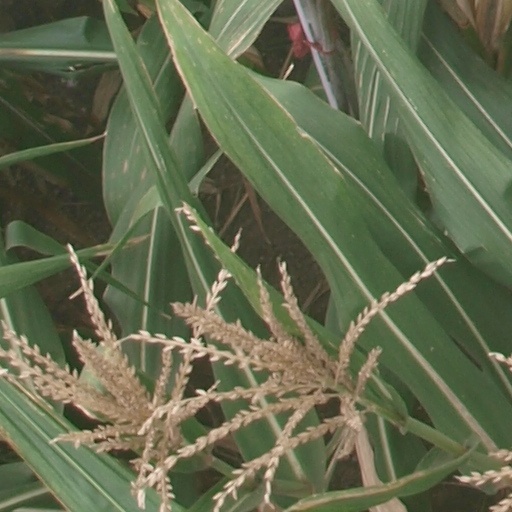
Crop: maize; corn